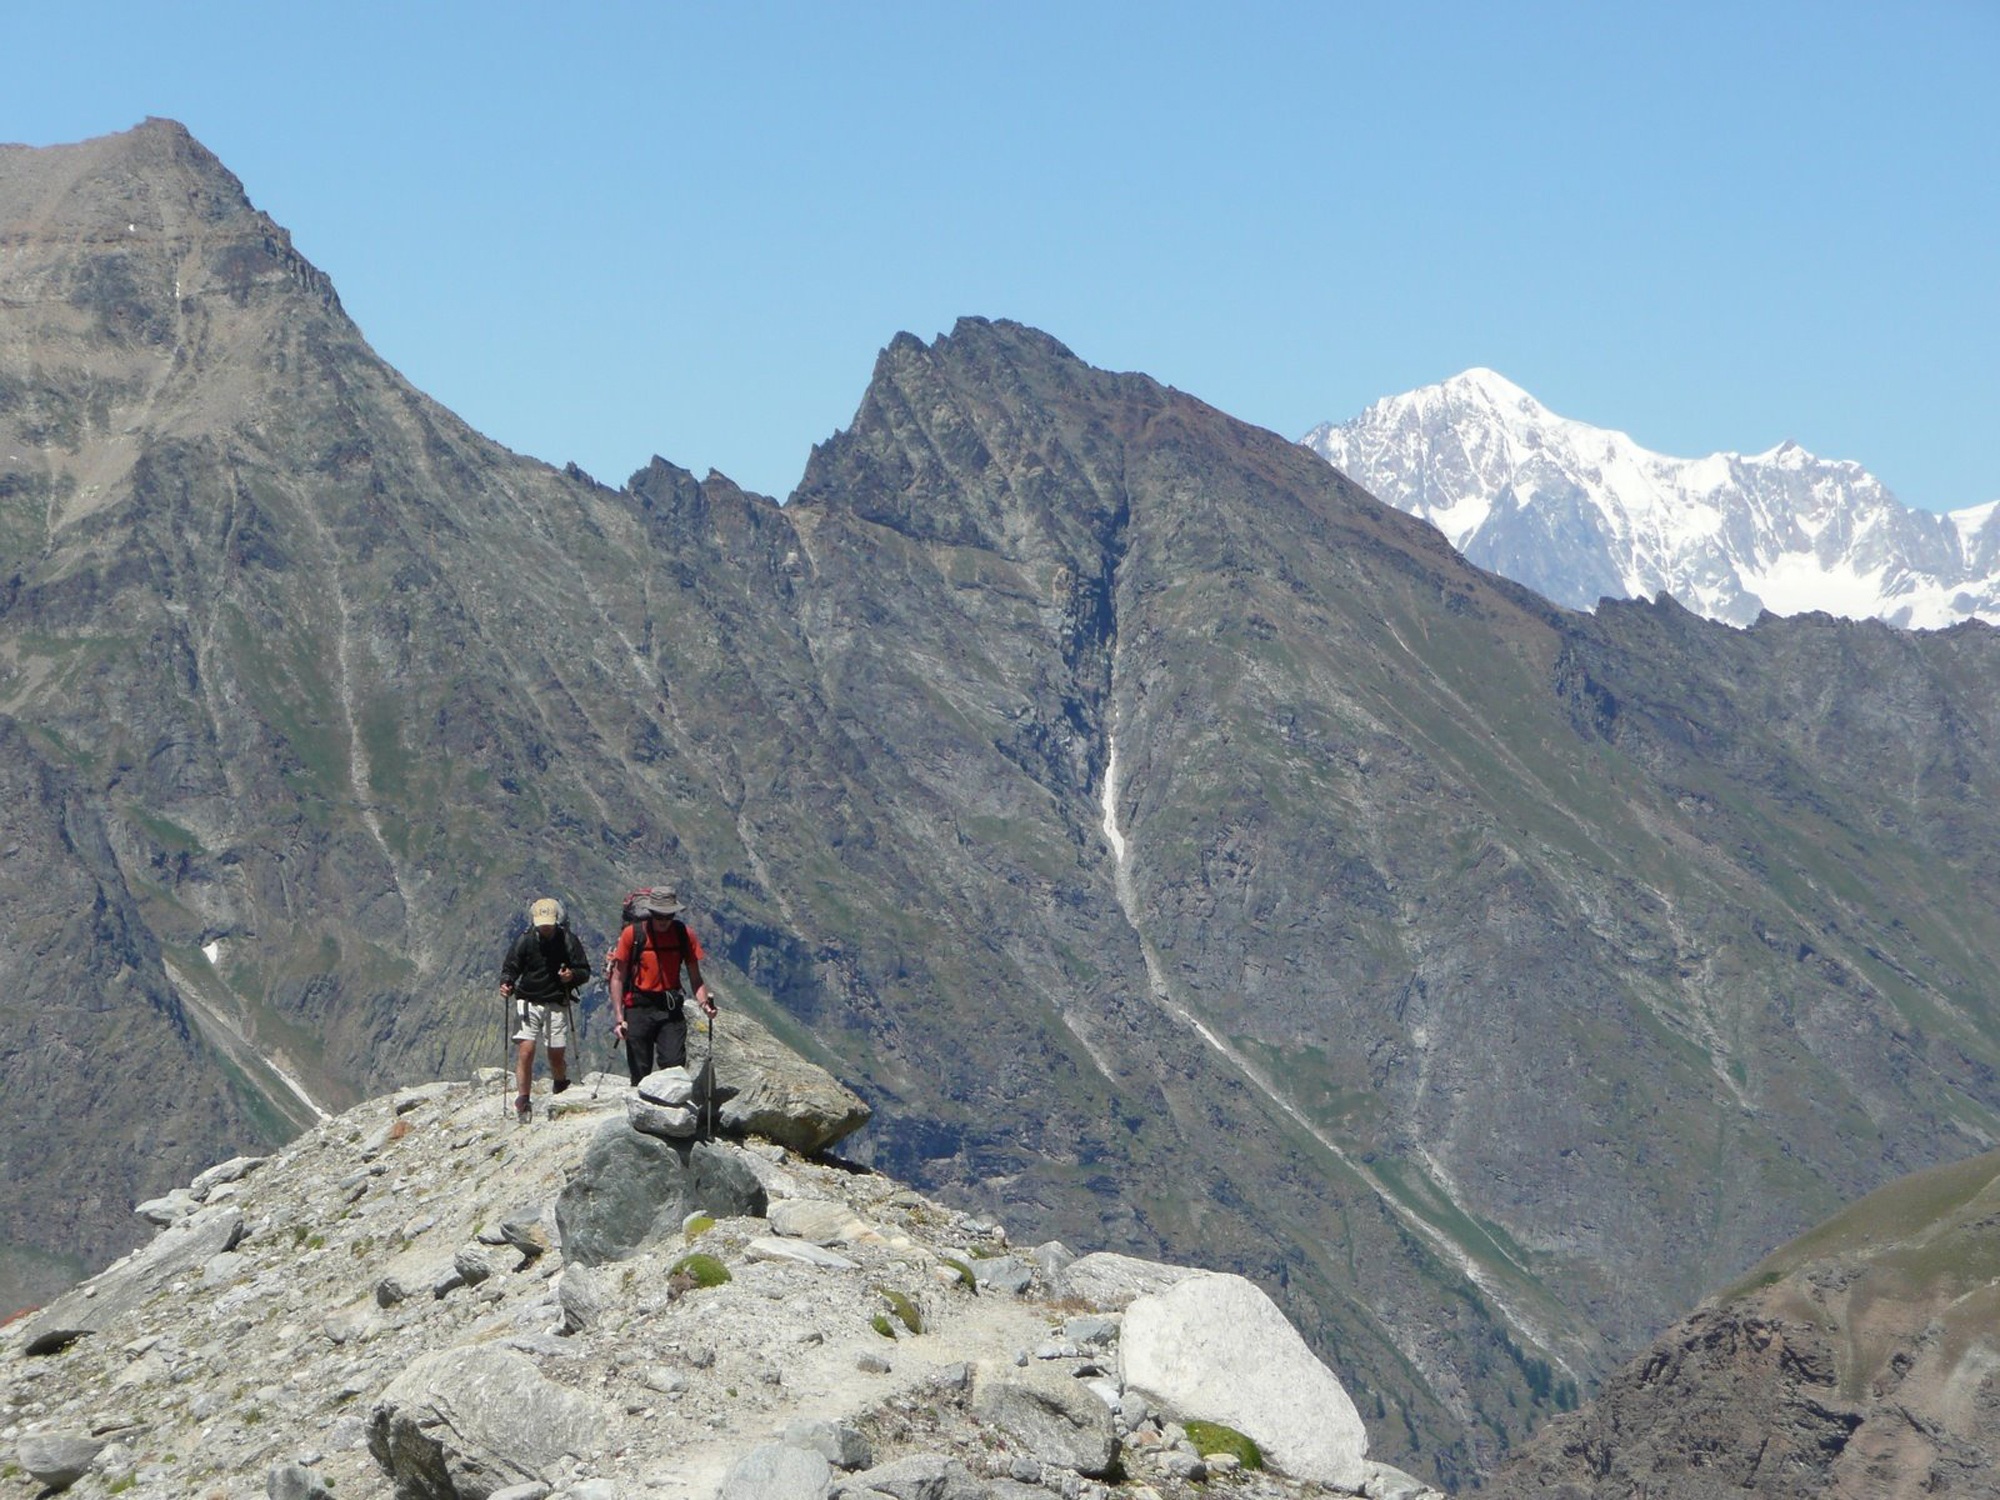
landscape, nature, walking, mountain, snow, winter, hiking, adventure, mountain range, extreme sport, ridge, summit, mountaineering, geology, alps, backpacking, plateau, fell, cirque, moraine, landform, mountain pass, mountainous landforms, geological phenomenon, ar te